List of Atlantic tropical storms

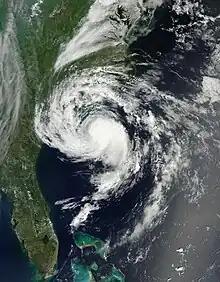
Tropical Storm Ana, the earliest United States-landfalling tropical storm ever, did so on May 10, 2015.

Hurricane season in the Atlantic Ocean begins on June 1 and ends on November 30. Storms that do not form in this time period are known as off-season storms. Since 1851, a total of 757 tropical storms have developed in the North Atlantic Ocean. 35 have occurred in the off-season, 80 in June, 65 in July, 149 in August, 222 in September, 156 in October, and 50 in November.